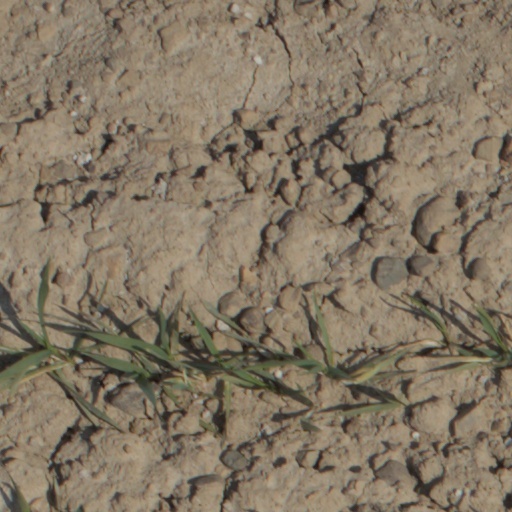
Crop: wheat